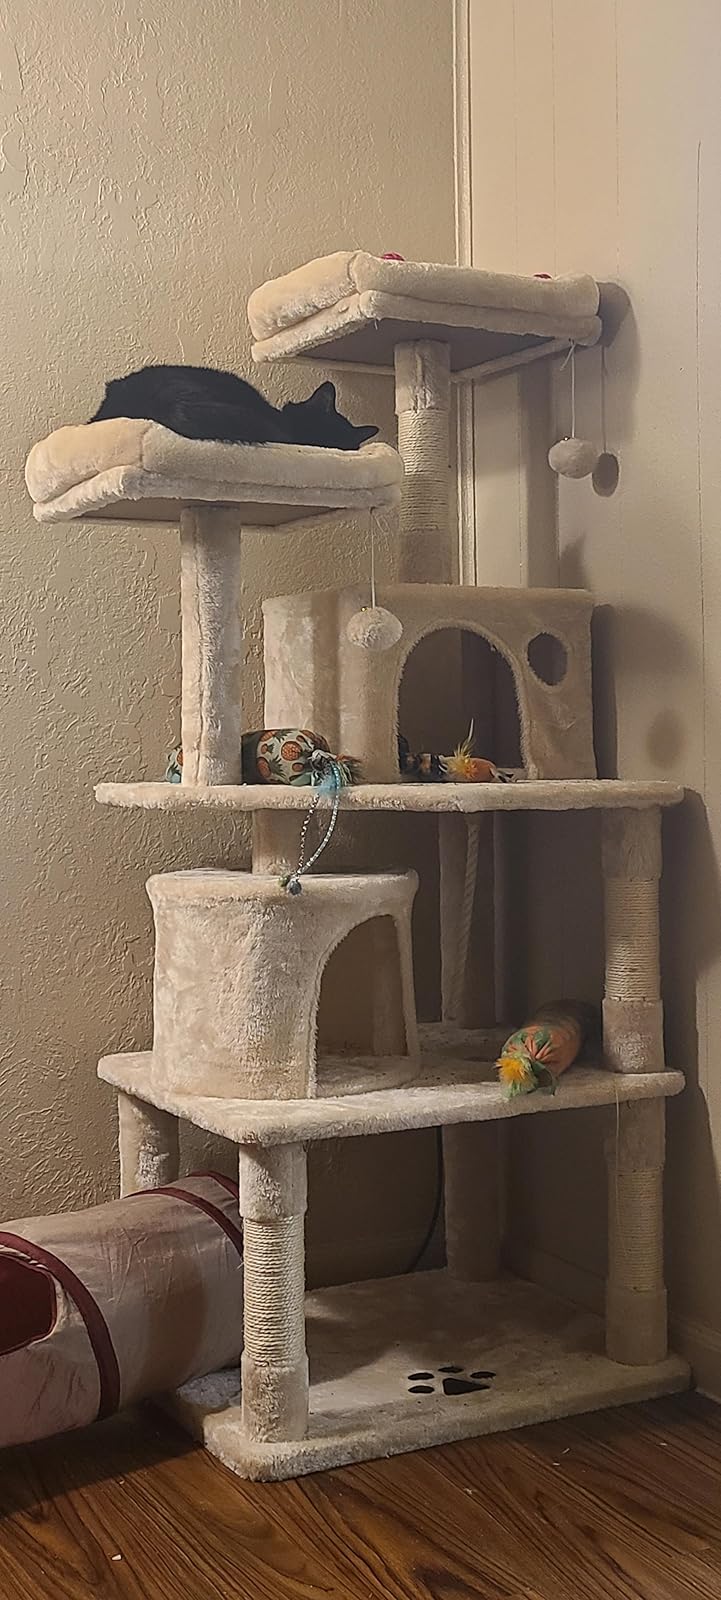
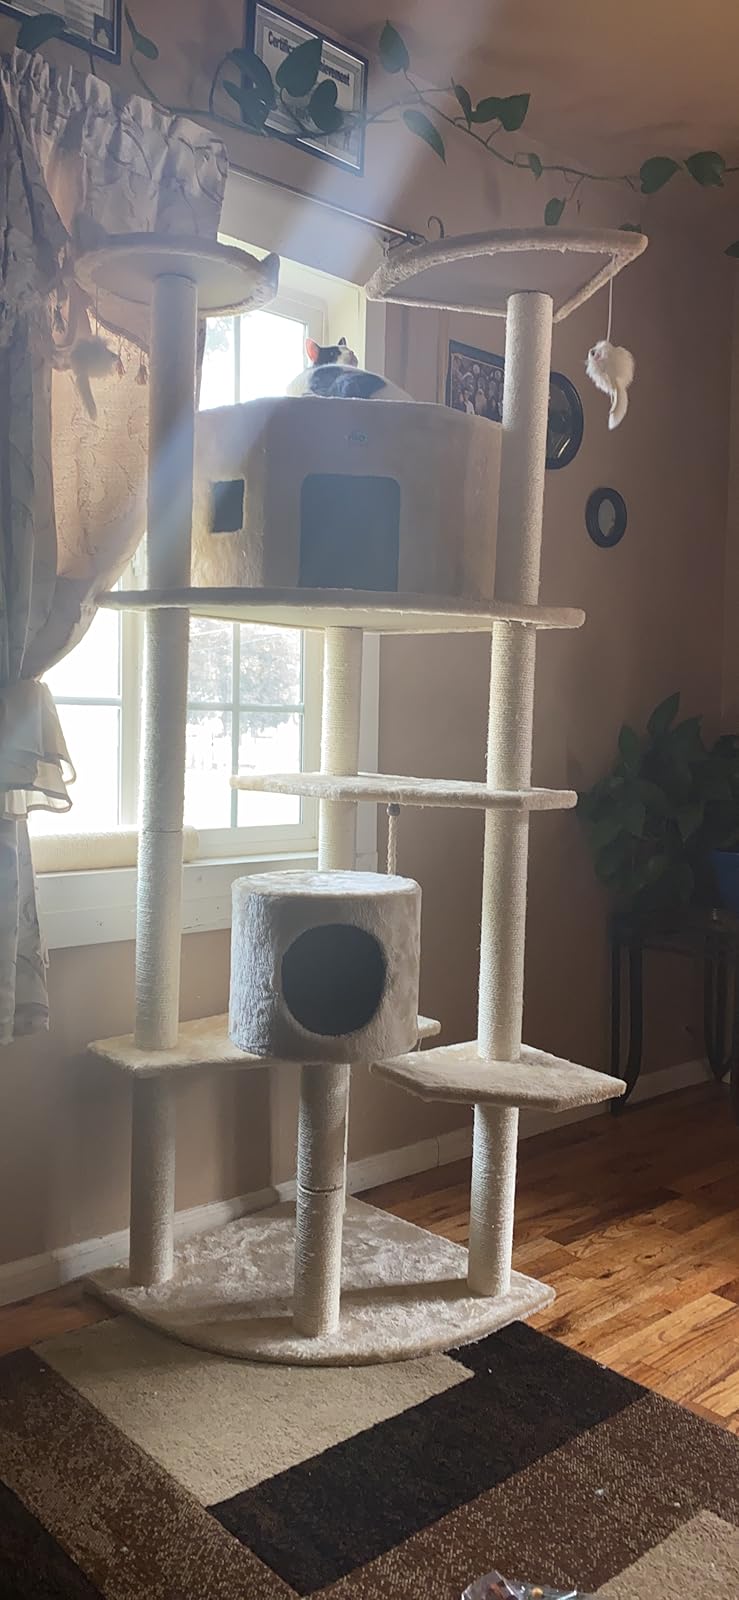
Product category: items_cat tree
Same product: no